Live to Tell

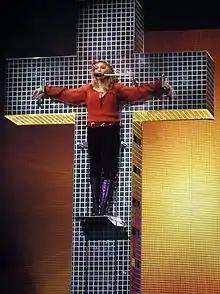
The Confessions Tour's crucifixion-themed performance drew widespread criticism from religious groups.

In mid-1985, after completing the Virgin Tour, Madonna began working with musician and producer Patrick Leonard, who had served as the tour's musical director. The two first collaborated on "Love Makes the World Go Round", which Madonna performed at the Live Aid benefit concert in July. Around this time, she married actor Sean Penn, whom she had met on the set of her "Material Girl" music video. Leonard, meanwhile, was aiming to transition into film scoring and composed an instrumental piece intended for Paramount's 1986 film "Fire with Fire". However, the studio rejected the track, feeling it didn't fit the movie's tone.